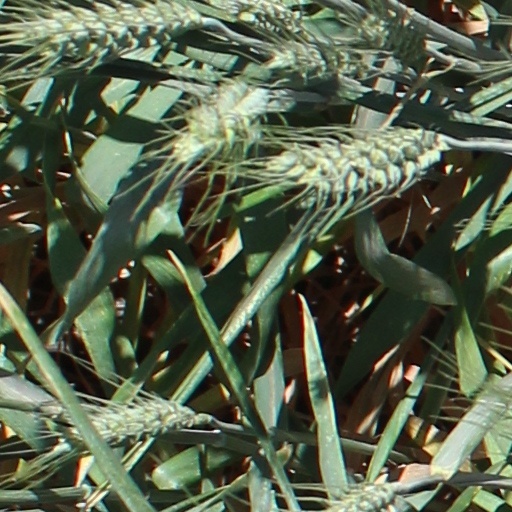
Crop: wheat